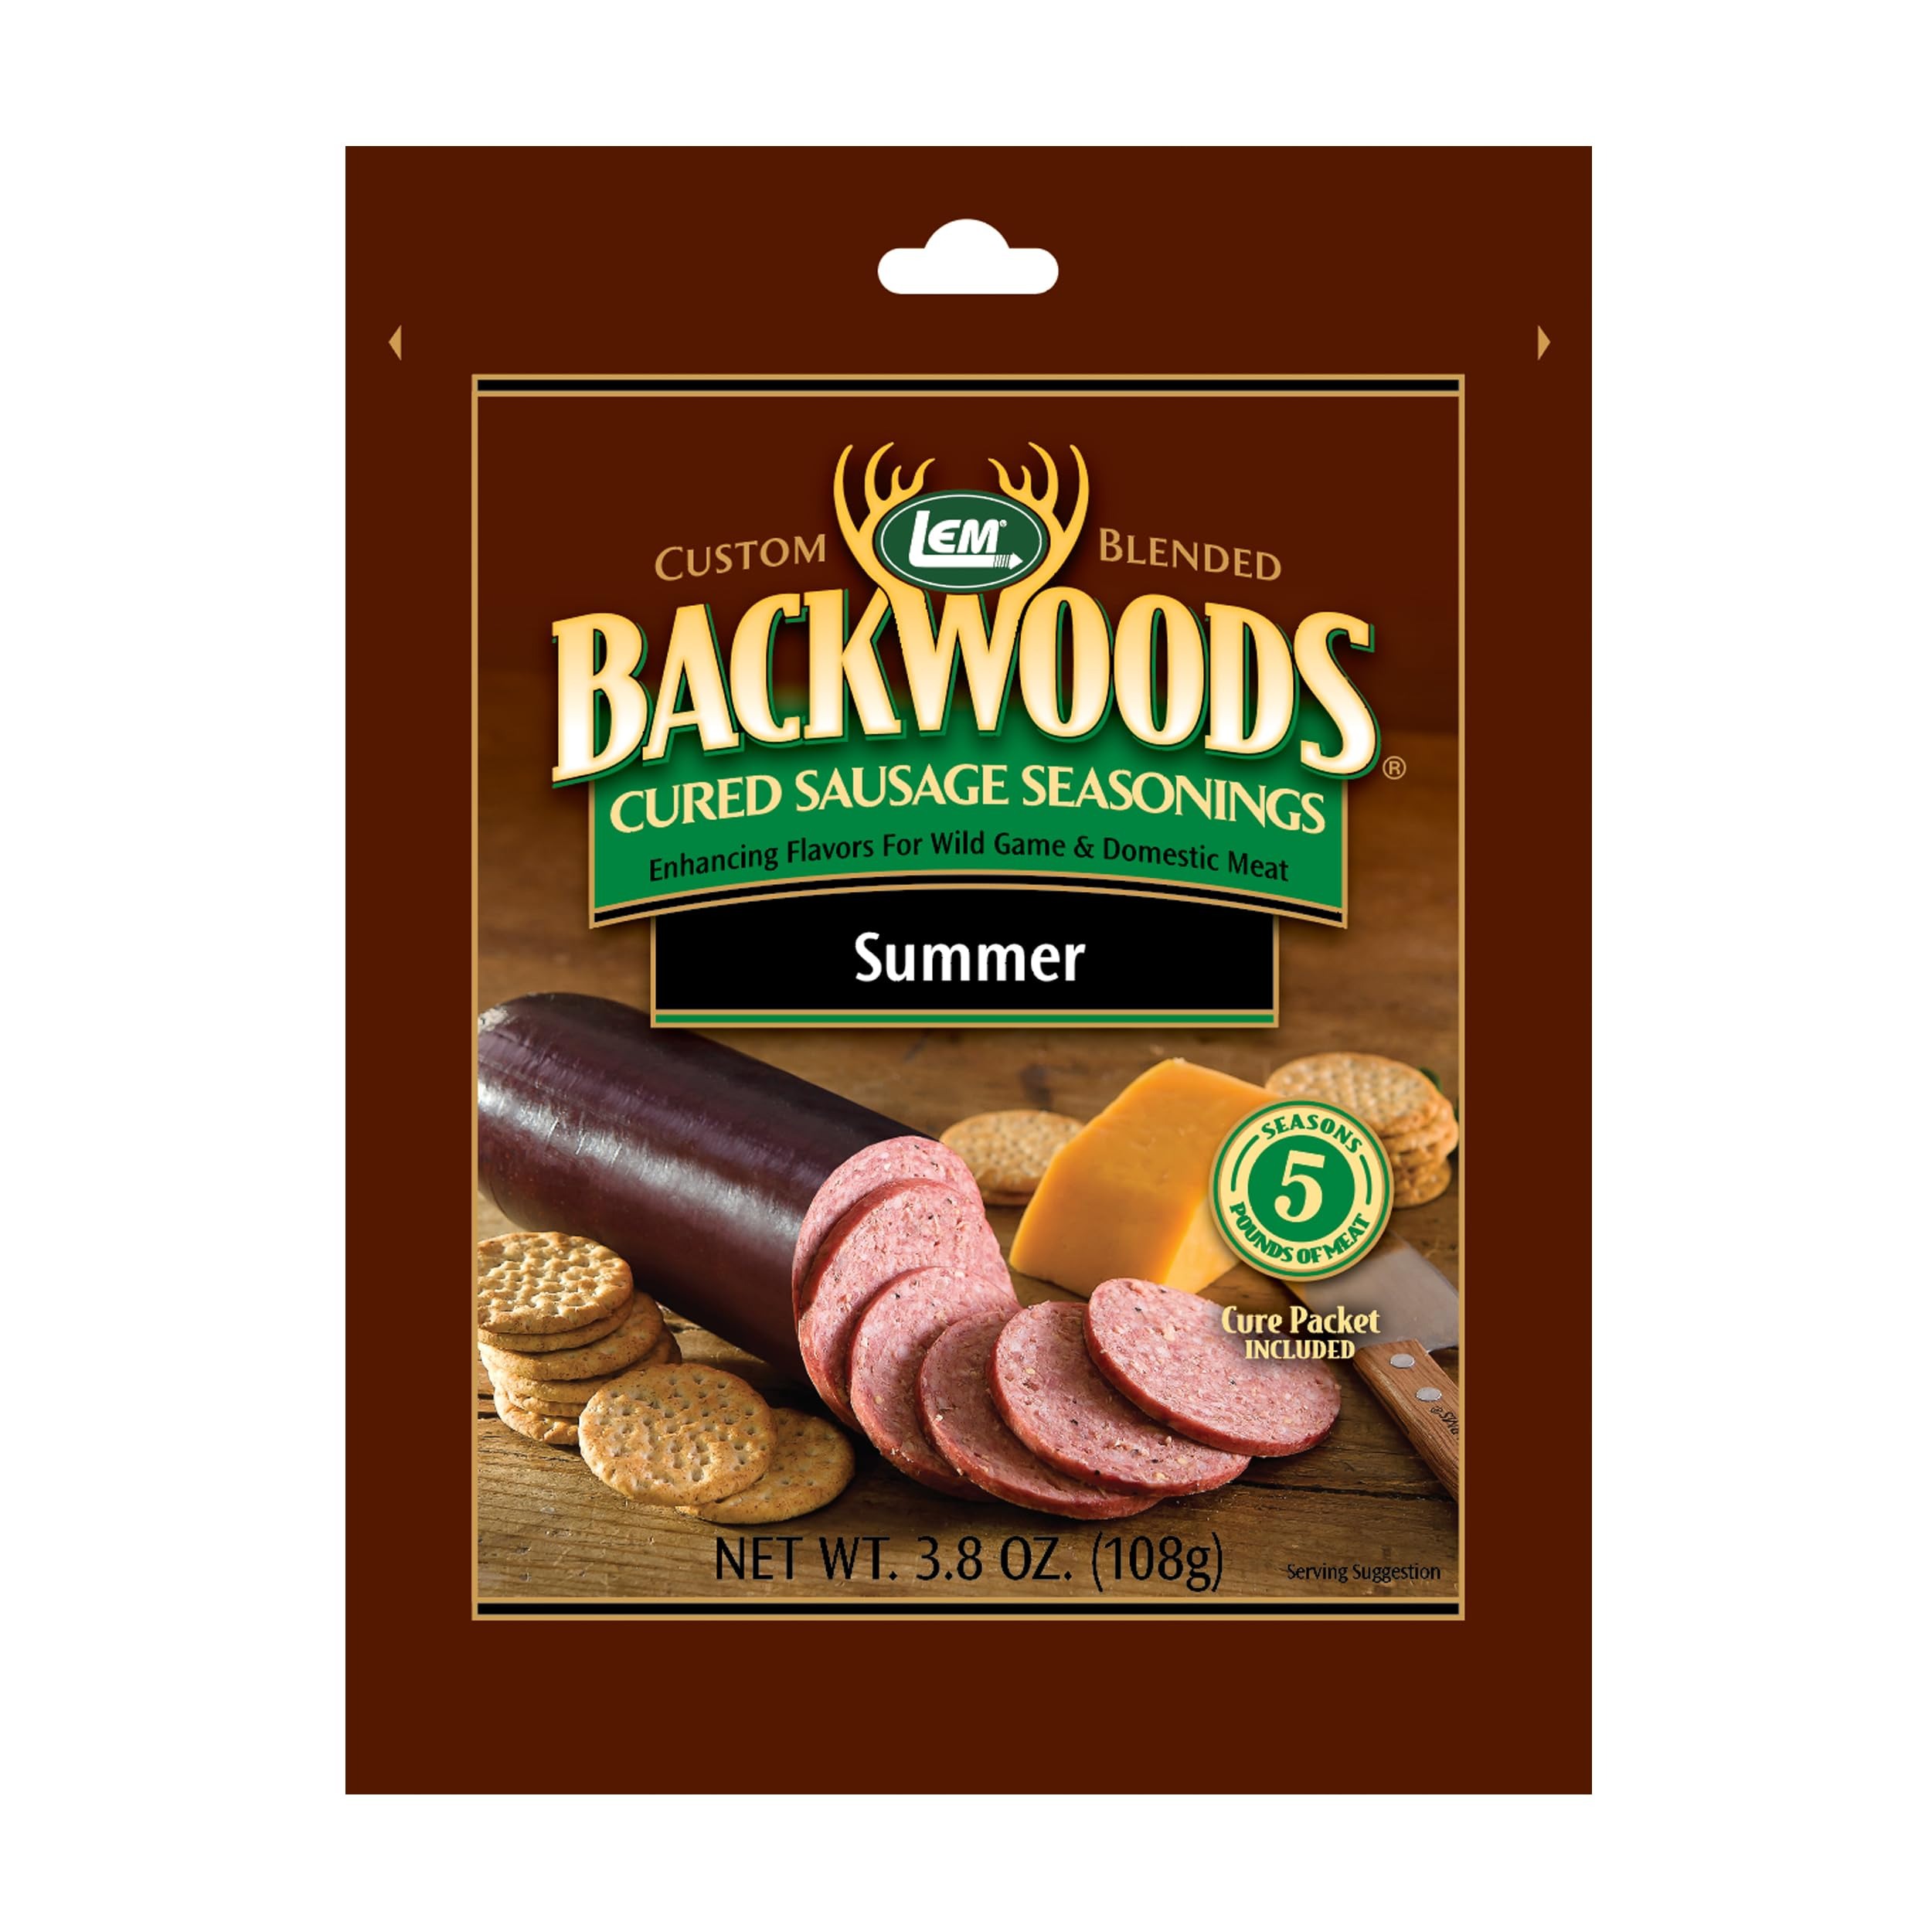
Item Name: LEM Backwoods Cured Sausage Seasoning with Cure Packet, Summer Sausage
Bullet Point 1: Easy to follow directions
Bullet Point 2: Tasty sausage that goes great on crackers or sandwiches
Bullet Point 3: A good all-around sausage
Bullet Point 4: Cure packet included
Bullet Point 5: Seasons 25 pounds of meat
Bullet Point 6: Tasty sausage that goes great on crackers or sandwiches
Bullet Point 7: A good all-around sausage
Bullet Point 8: Cure packet included
Bullet Point 9: Seasons 25 pounds of meat
Value: 19.0
Unit: Ounce

Price: 21.875